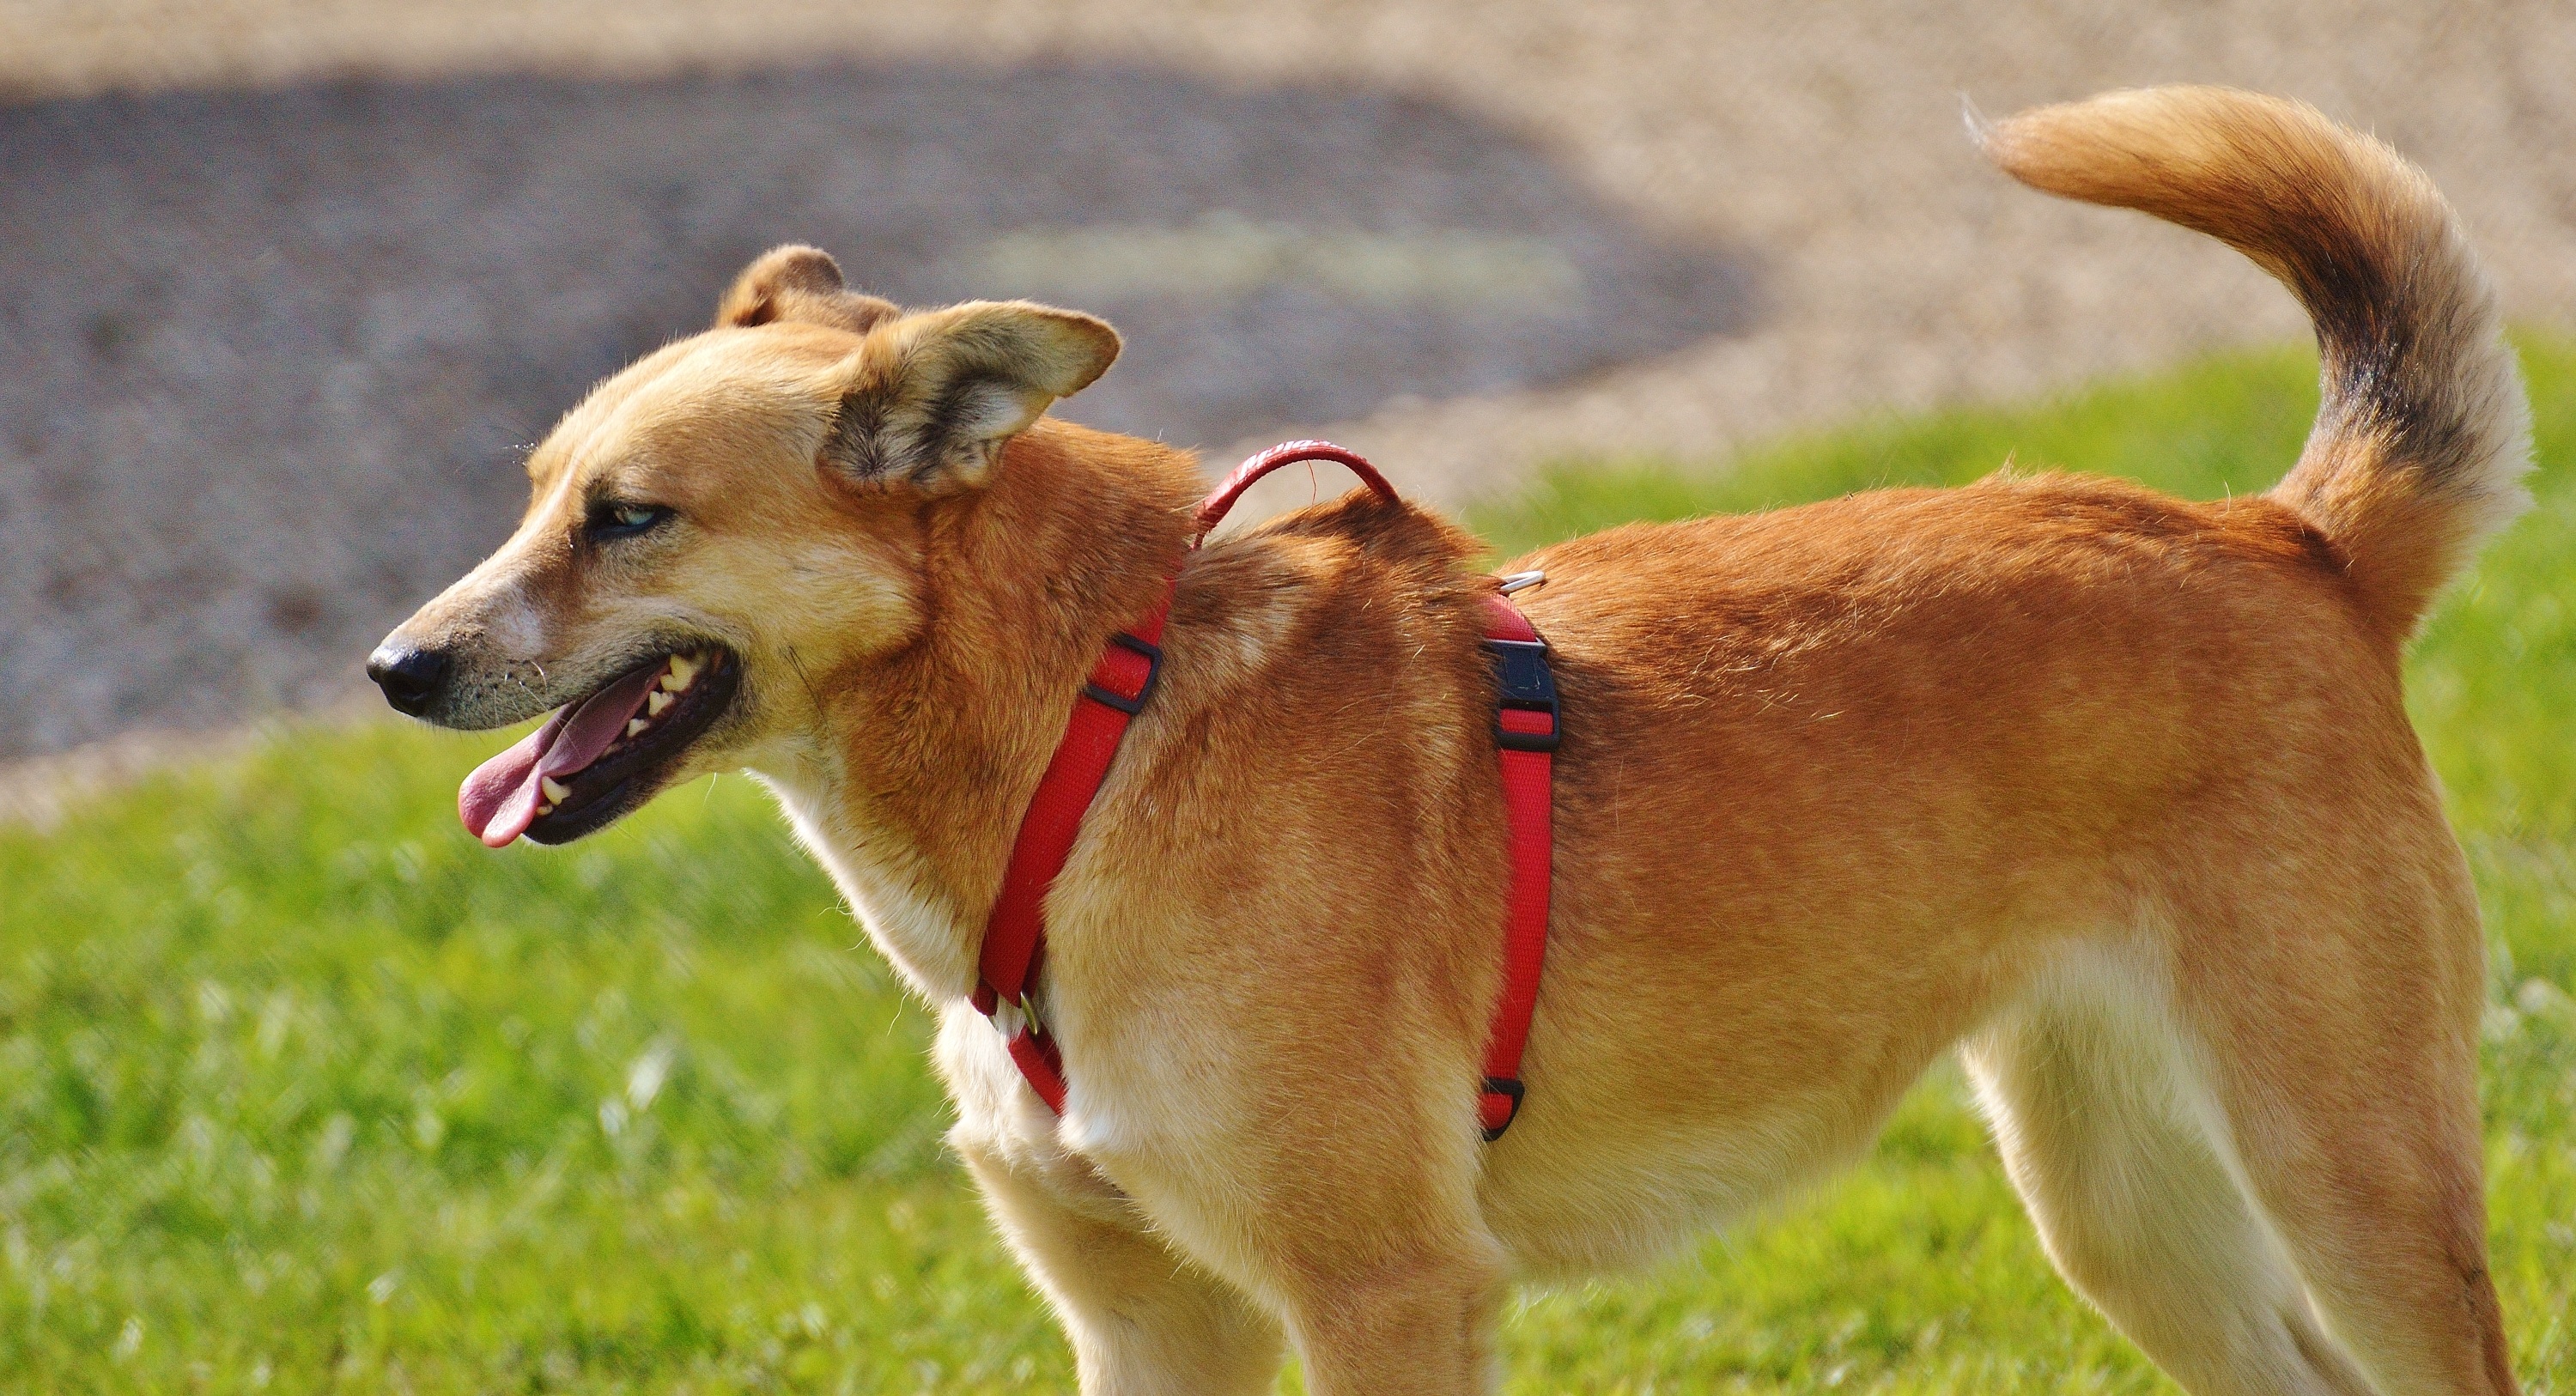
sweet, dog, animal, cute, pet, fur, portrait, mammal, beige, hybrid, vertebrate, dog breed, light brown, mixed breed dog, korean jindo dog, dingo, street dog, dog like mammal, dog breed group, norwegian lundehund